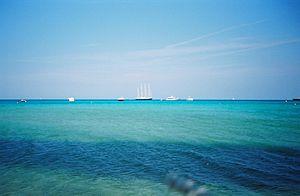
Phocea au large des plages de pampelonne de Saint Tropez
Le Phocéa est un bateau de course transatlantique en solitaire, long de 72 mètres, pourvu de 1 000 m² de voilure sur quatre-mâts, construit pour le navigateur Alain Colas en 1976.
Pampelonne est un lieu-dit de la presqu'île de Saint-Tropez, qui a donné son nom à une plage de 4,5 km de sable du littoral français, du domaine public maritime français, située sur la commune de Ramatuelle, du Territoire Golfe de Saint-Tropez, dans le département du Var en Provence-Alpes-Côte d'Azur.